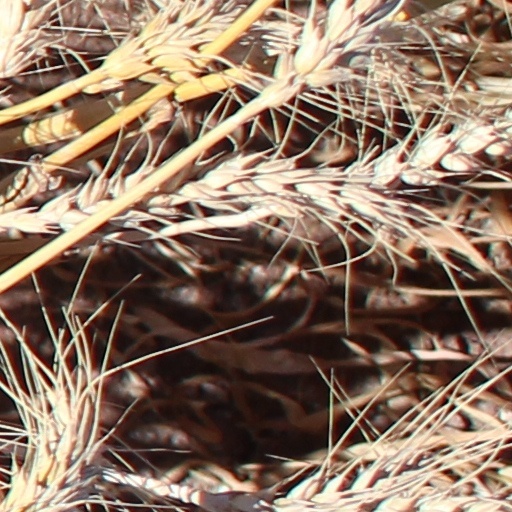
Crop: wheat